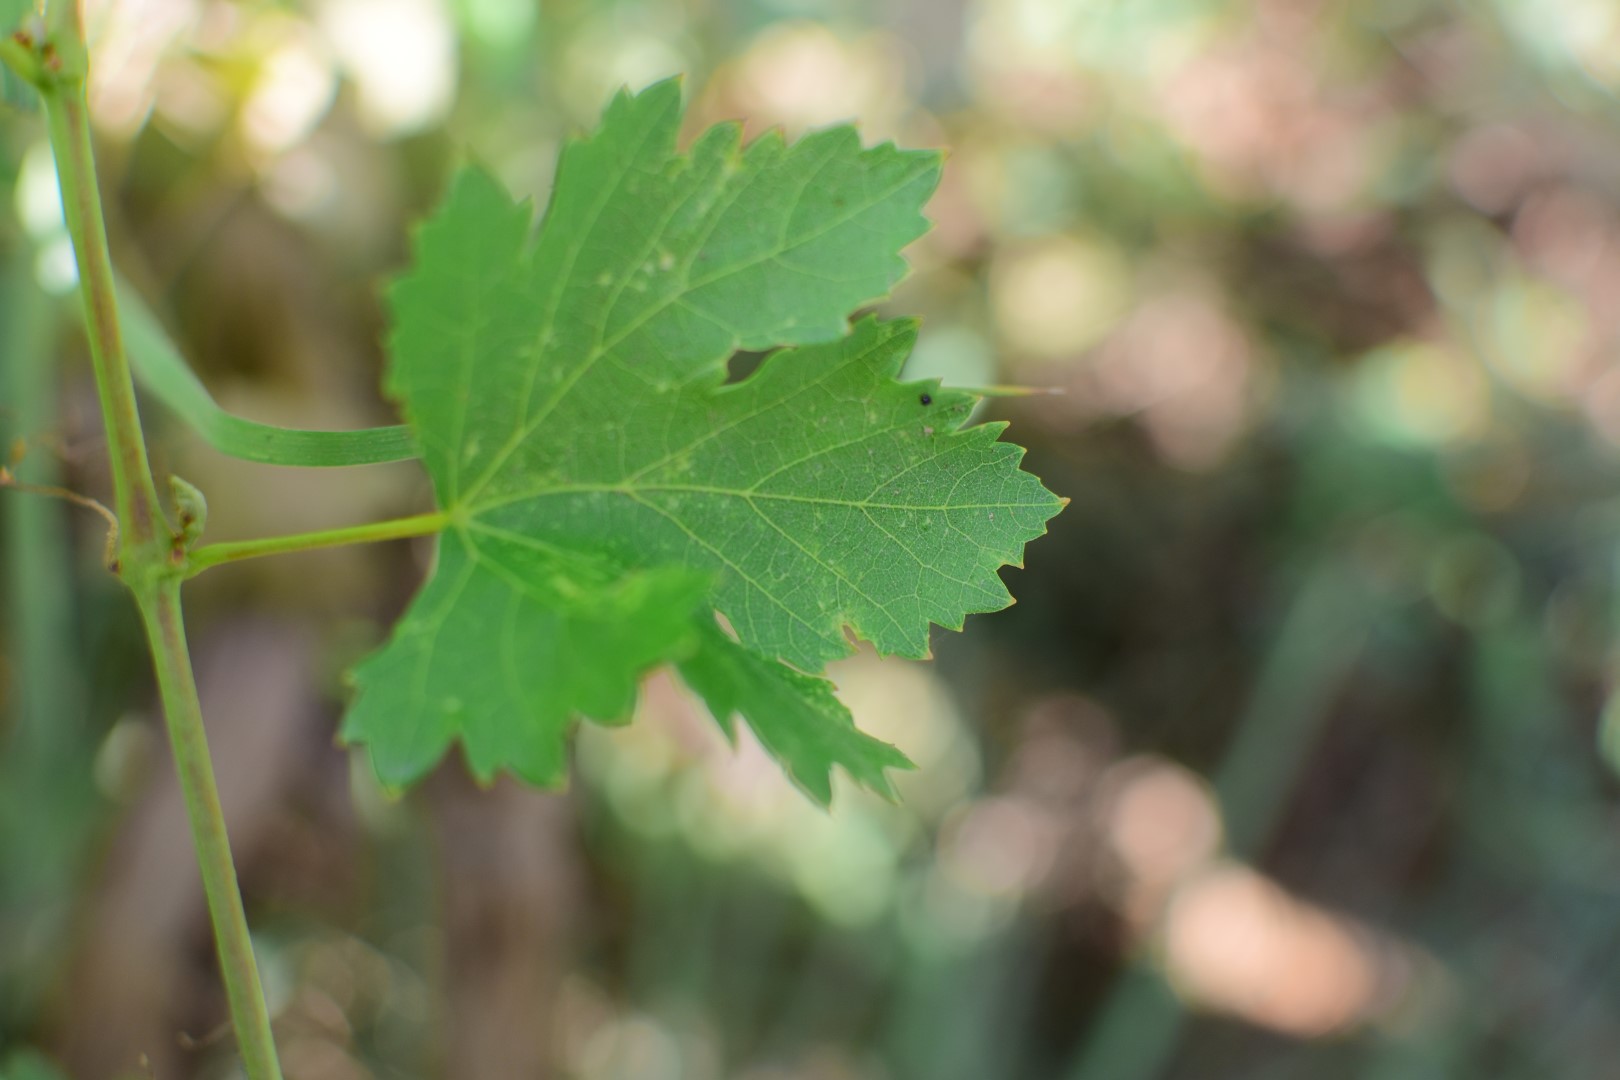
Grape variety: Deas Al-Annz